Cicero (horse)

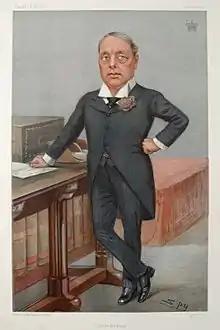
Lord Rosebery, who bred and owned Cicero

Cicero was unbeaten in five races as a two-year-old. At the Craven meeting at Newmarket in April he won the Fitzwilliam Stakes, beating the King's, horse Rosemarket who started favourite. Cicero beat Rosemarket again in the Woodcote Stakes at Epsom in June, this time as the even money favourite. He was then sent to Royal Ascot where he won the Coventry Stakes at Royal Ascot beating Vedas by two lengths. He won the July Stakes at Newmarket at the unusual odds of 1/20 and then carried 135lbs to victory in the valuable National Breeder's Produce Stakes at Sandown in mid July. He sustained an injury in the Sandown race and missed the rest of the season, but nevertheless went into the winter break as favourite for the Derby.